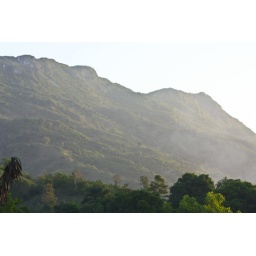
This huge mountain is right behind the house we stayed in